List of Orange Is the New Black characters

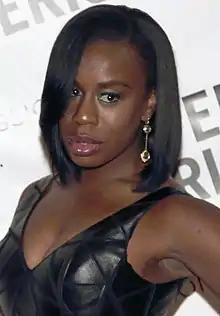
Uzo Aduba

Suzanne "Crazy Eyes" Warren (played by Uzo Aduba) – Suzanne is a mentally unstable inmate with a violent history, albeit generally passive and friendly. An African-American, she was raised by an adoptive middle class white couple who later had another daughter named Grace during Suzanne's childhood. For her race and mental illness, Suzanne was often shunned by her parents' community and her little sister's friends. Her parents tried to provide her with the best care growing up, but, despite their love, Suzanne felt pushed by her mother to accomplish things that she was afraid to do.